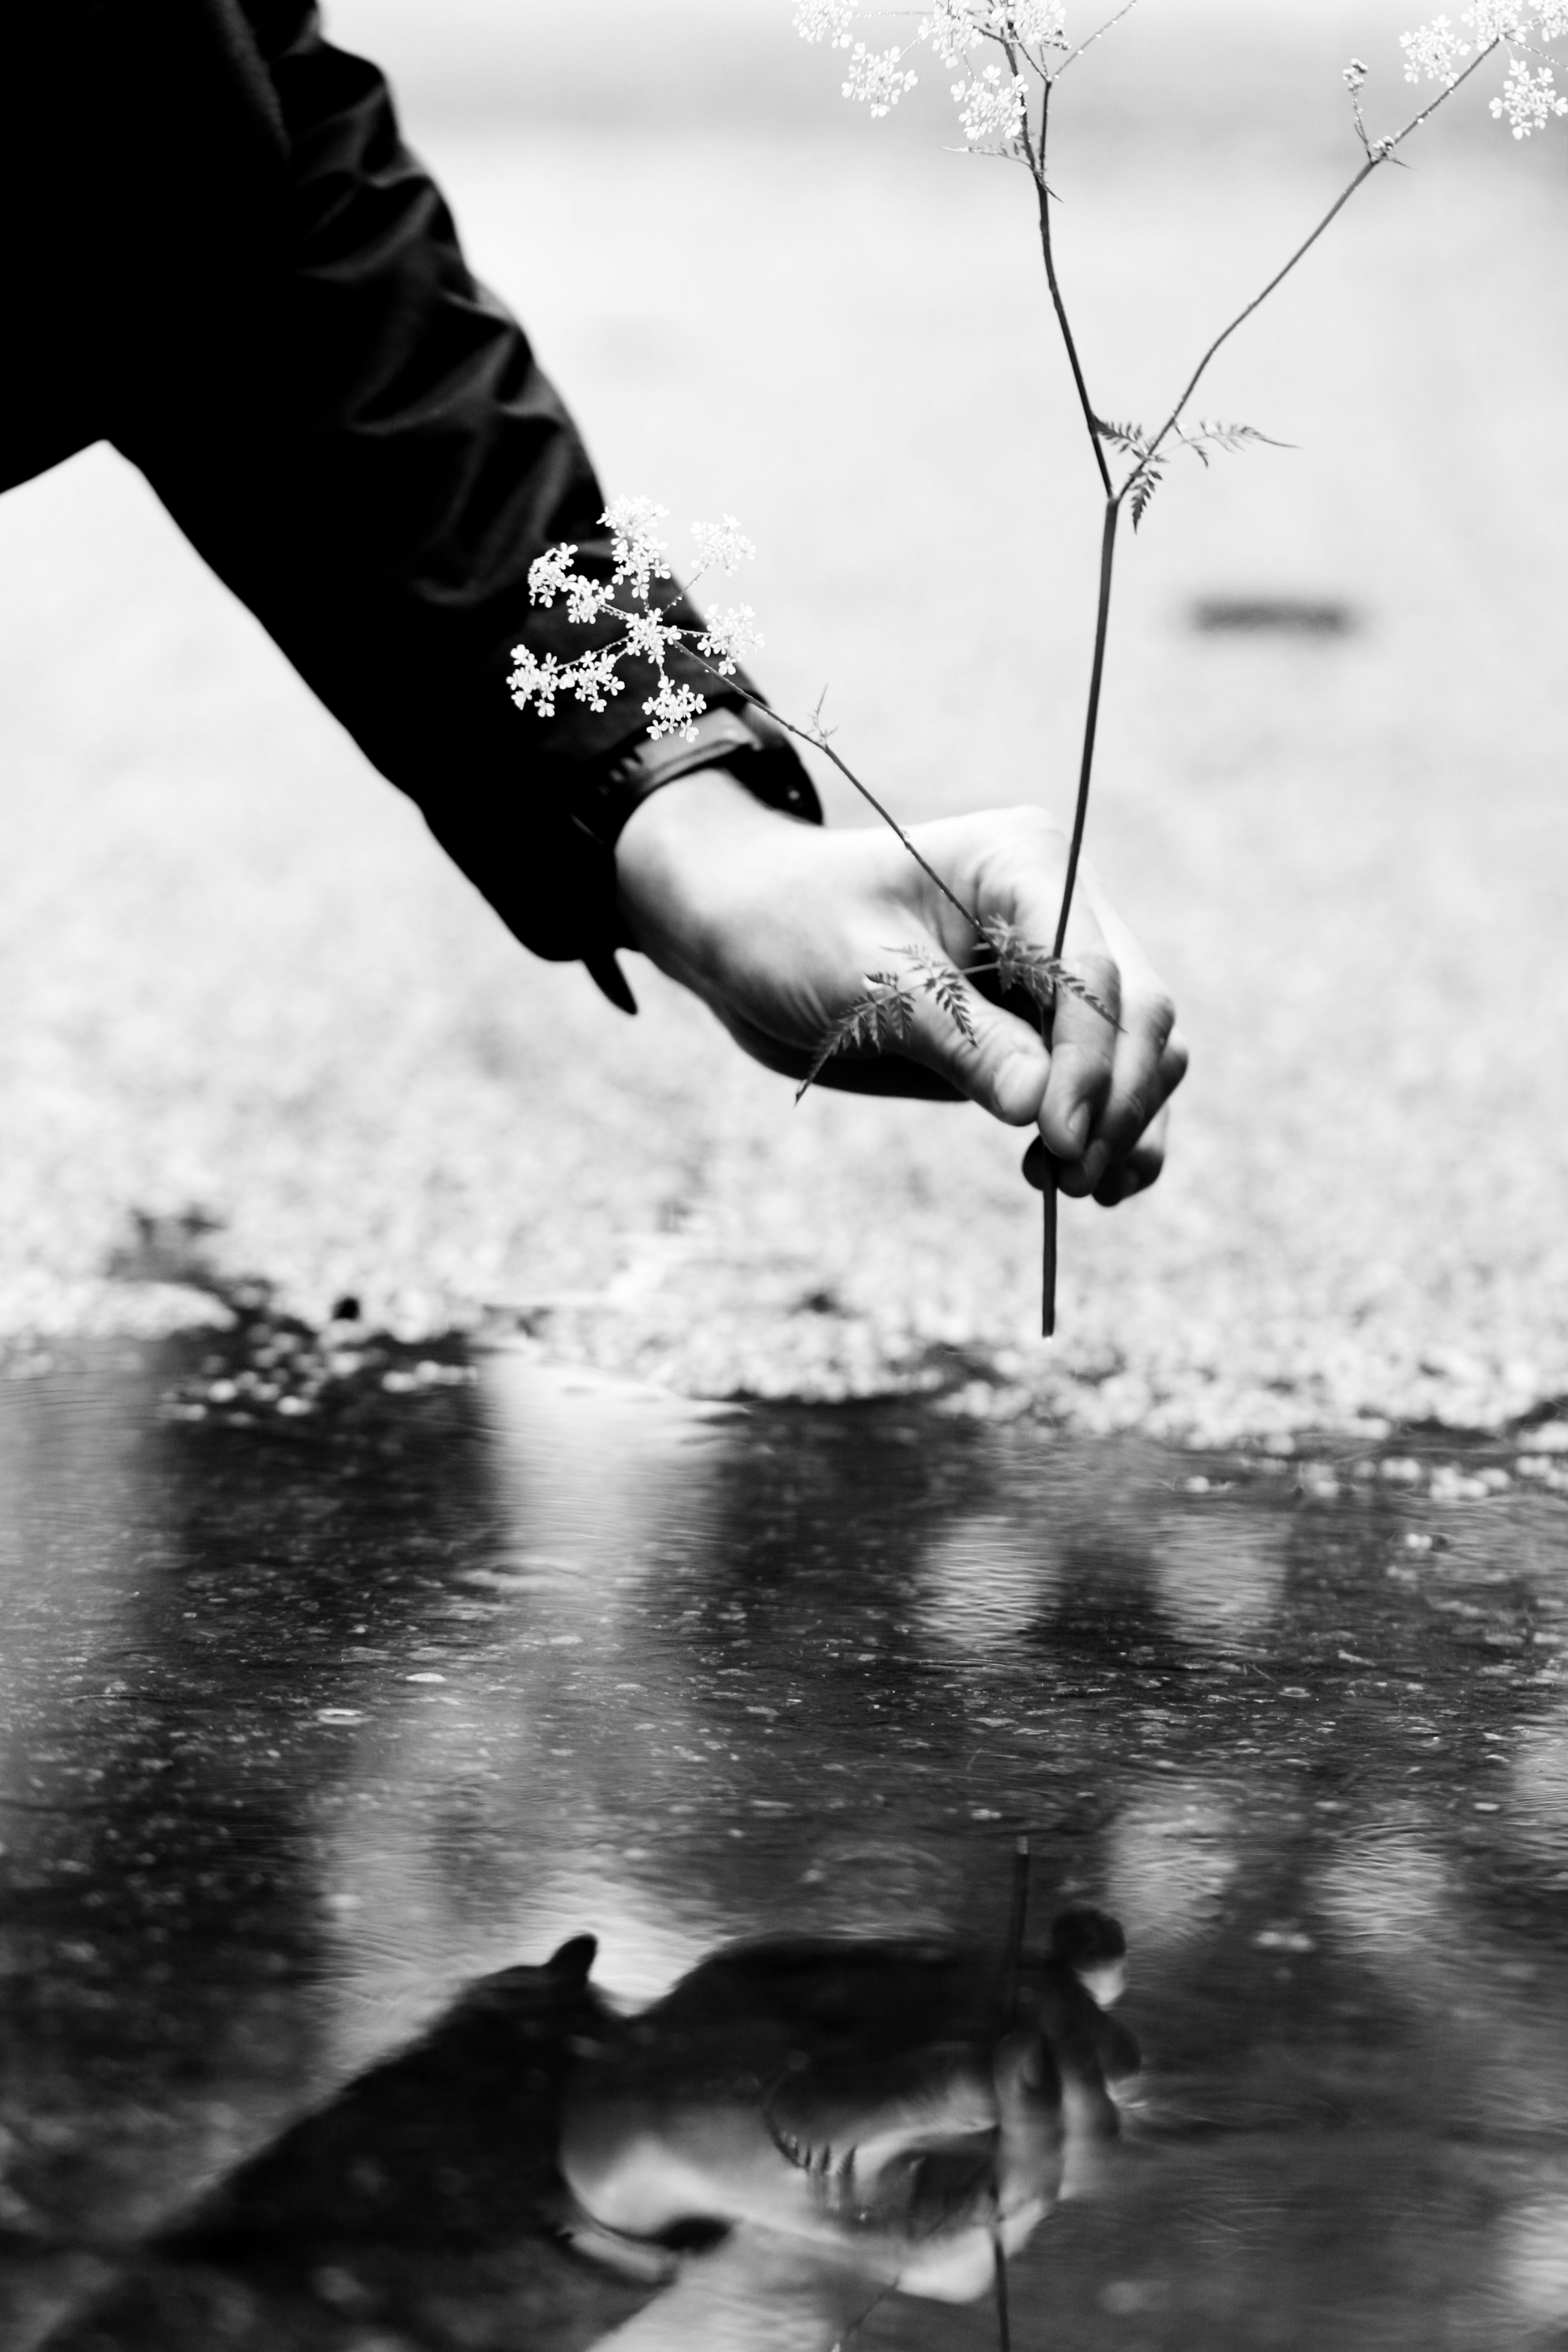
hand, water, black and white, white, photography, flower, reflection, contrast, black, monochrome, photograph, monochrome photography, mud puddle